Botany

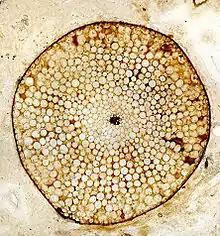
Transverse section of a fossil stem of the Devonian vascular plant "Rhynia gwynne-vaughani"

A considerable amount of new knowledge about plant function comes from studies of the molecular genetics of model plants such as the Thale cress, "Arabidopsis thaliana", a weedy species in the mustard family (Brassicaceae). The genome or hereditary information contained in the genes of this species is encoded by about 135 million base pairs of DNA, forming one of the smallest genomes among flowering plants. "Arabidopsis" was the first plant to have its genome sequenced, in 2000. The sequencing of some other relatively small genomes, of rice ("Oryza sativa") and "Brachypodium distachyon", has made them important model species for understanding the genetics, cellular and molecular biology of cereals, grasses and monocots generally.